I Am the Pretty Thing That Lives in the House

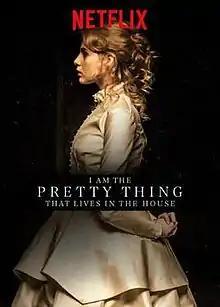
Film poster

I Am the Pretty Thing That Lives in the House is a 2016 Gothic supernatural horror film written and directed by Osgood Perkins. It stars Ruth Wilson as a live-in nurse who suspects her elderly employer's house may be haunted, and also features Paula Prentiss in her first major film role in 30 years.